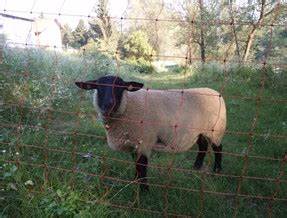
Label: sheep